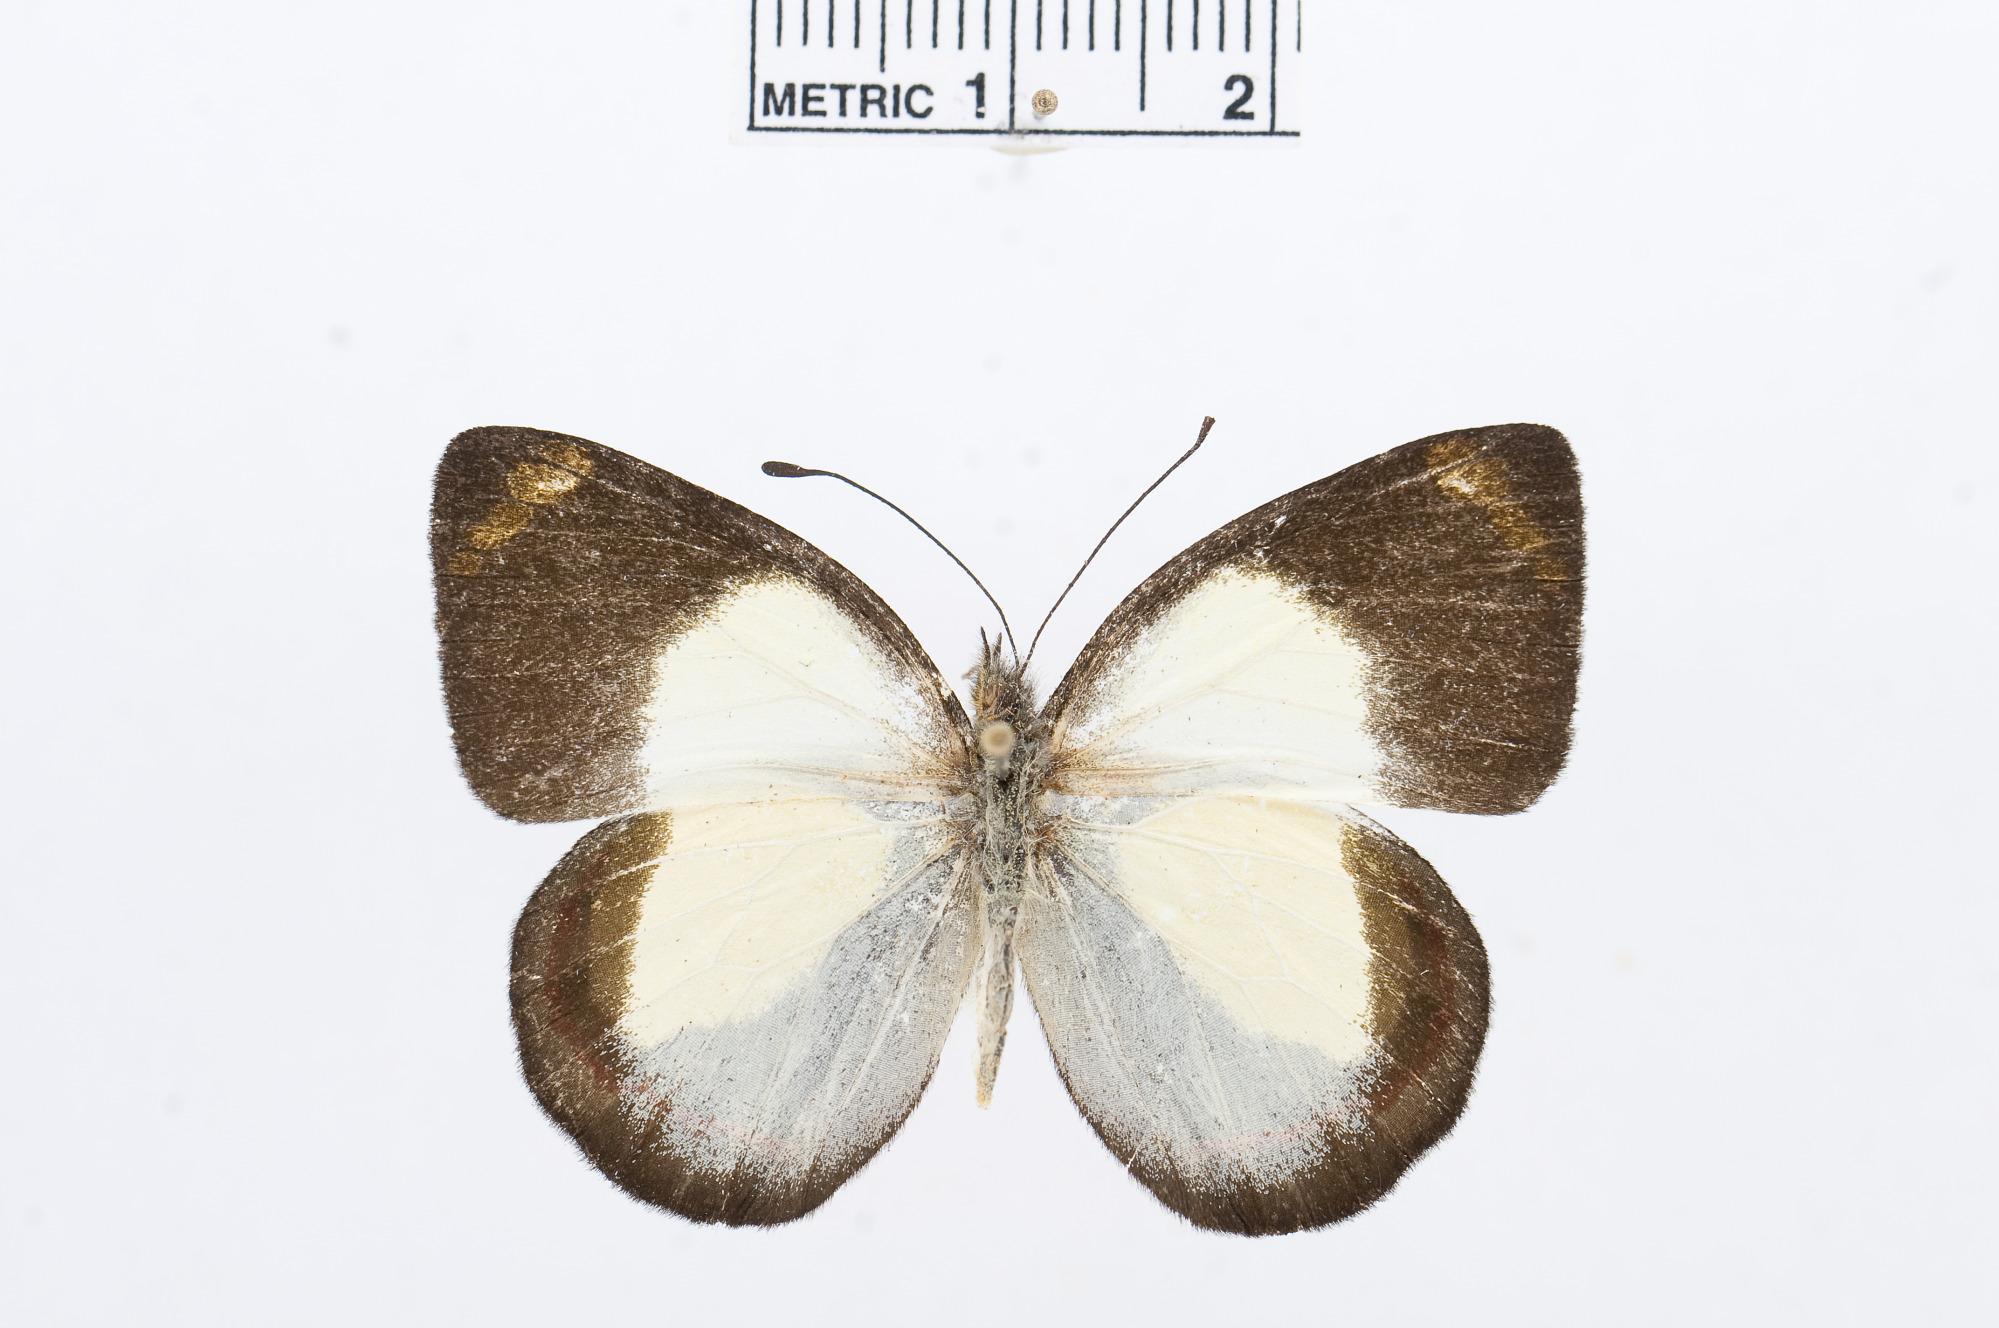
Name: Delias dixeyi
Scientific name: Delias dixeyi
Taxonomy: Animalia, Arthropoda, Hexapoda, Insecta, Lepidoptera, Pieridae, Pierinae